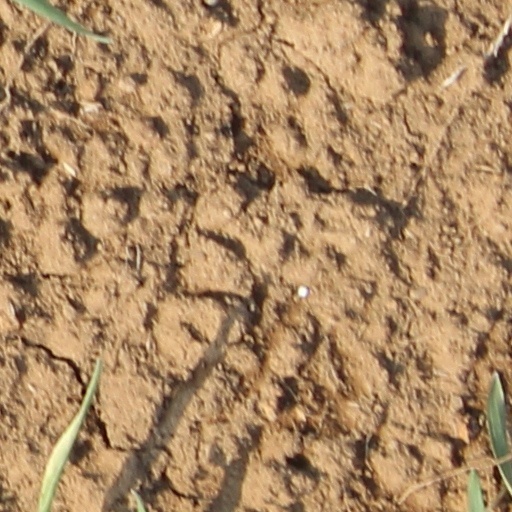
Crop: wheat